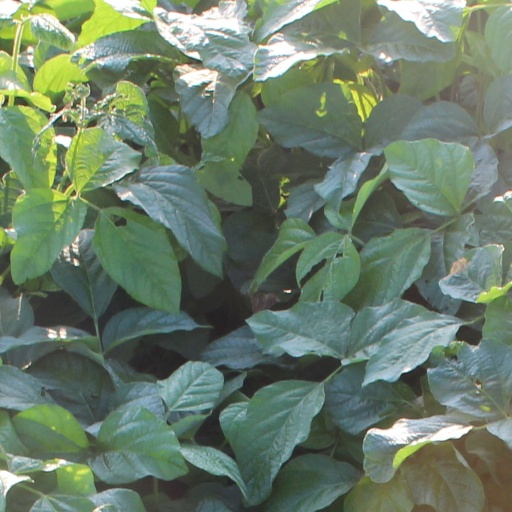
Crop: soybean